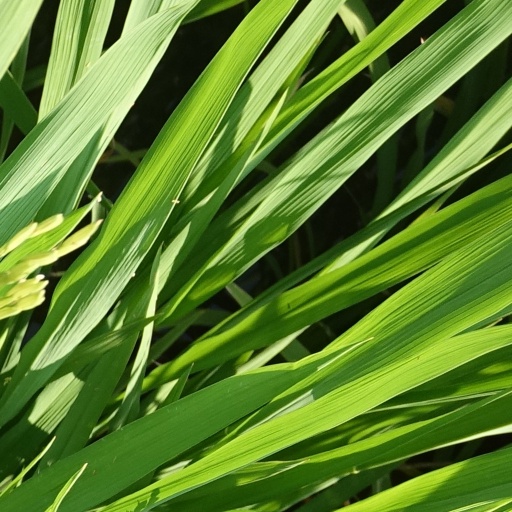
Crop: rice